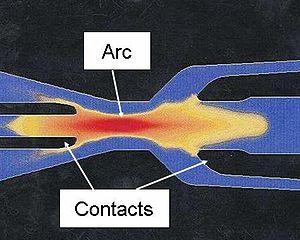
Arc entre les contacts d'un disjoncteur avant interruption du courant et rétablissement de la tension aux bornes des contacts
La tension transitoire de rétablissement est la tension électrique qui se rétablit aux bornes d'un appareillage électrique lorsqu'il interrompt un courant alternatif.